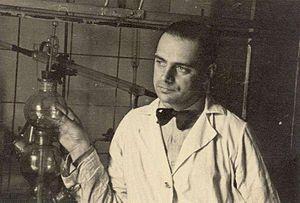
« Juste parmi les nations » est une expression du judaïsme tirée du Talmud.
Tadeusz Pankiewicz, né le 21 novembre 1908 à Sambor et mort le 5 novembre 1993, est un pharmacien polonais qui a tenu la seule pharmacie du ghetto de Cracovie pendant la Seconde Guerre mondiale.